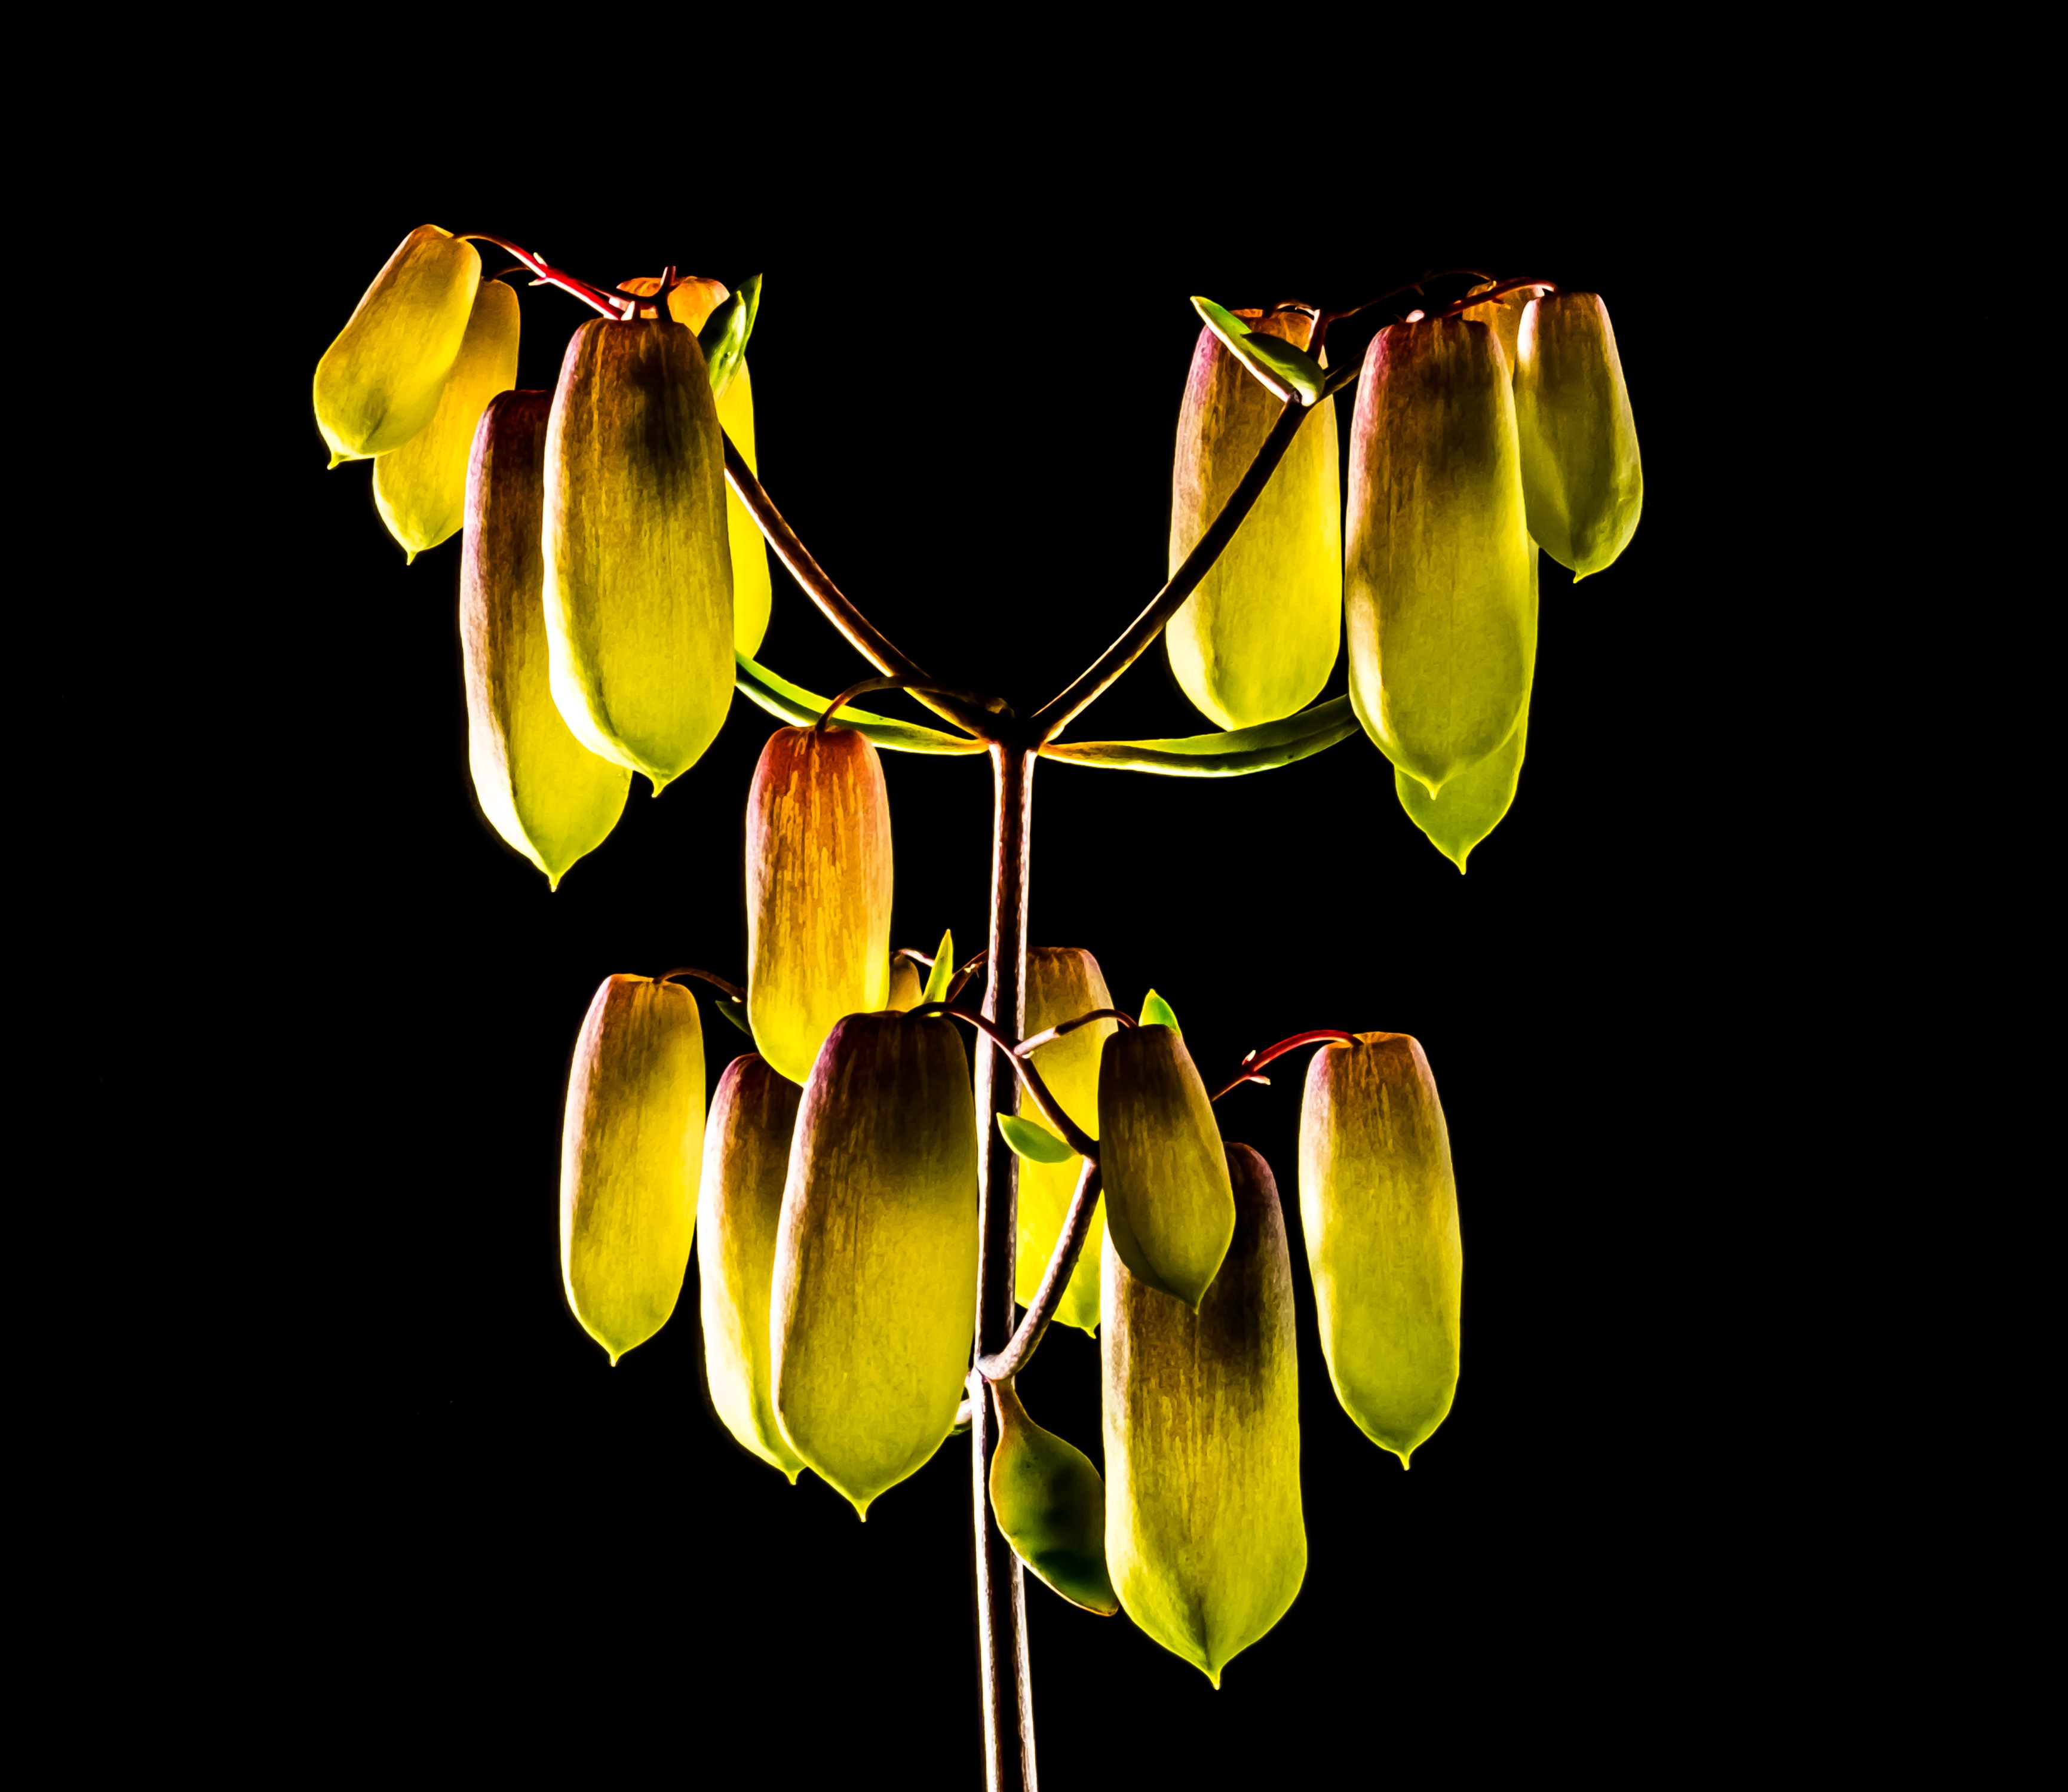
branch, blossom, plant, leaf, flower, bloom, green, tropical, succulent, hanging, yellow, flora, illuminated, bright, exotic, macro photography, crassulaceae, flowering plant, maidenhair tree, thick sheet greenhouse, oblong, kalanchoe, tubular, tube like, plant stem, land plant, goethe plant, kalanchoe pinnata, lantern like